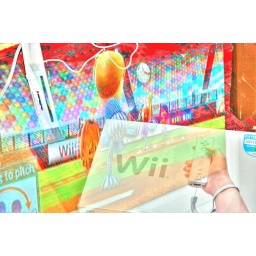
been water rafting near lake eildon all day... got home and found wiiiiii hehe...